I Told Sunset About You

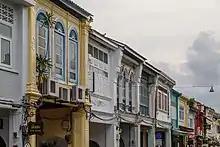
Multiple locations in Phuket's Old Town were featured in the series.

The writers saw the series as first and foremost a coming-of-age story, and created a character-driven narrative focusing on the characters' internal conflicts, having them questioning and learning to understand their own feelings through experience. They employed a lot of symbolism to visually enhance the storytelling. The Chinese hibiscus flower, for example, is commonly used in school textbooks to illustrate the concept of a perfect flower—one with both male and female structures—and the writers used it in different scenes to alternatively represent male and female characters, while leaving open the possibility for viewers to differently interpret the flower's metaphorical meanings. They originally planned for forty-minute episodes, but with the gradually increasing ambition of the project, ended up at almost twice the length.